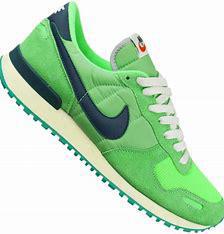
Brand: Nike
Model: Air Vortex